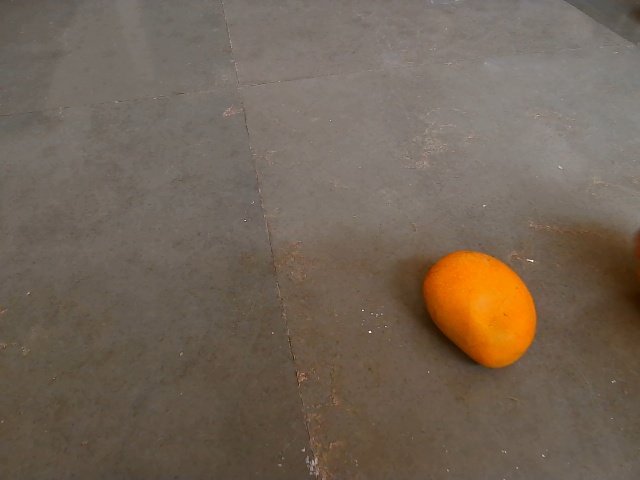
Label: Ripe_Mango